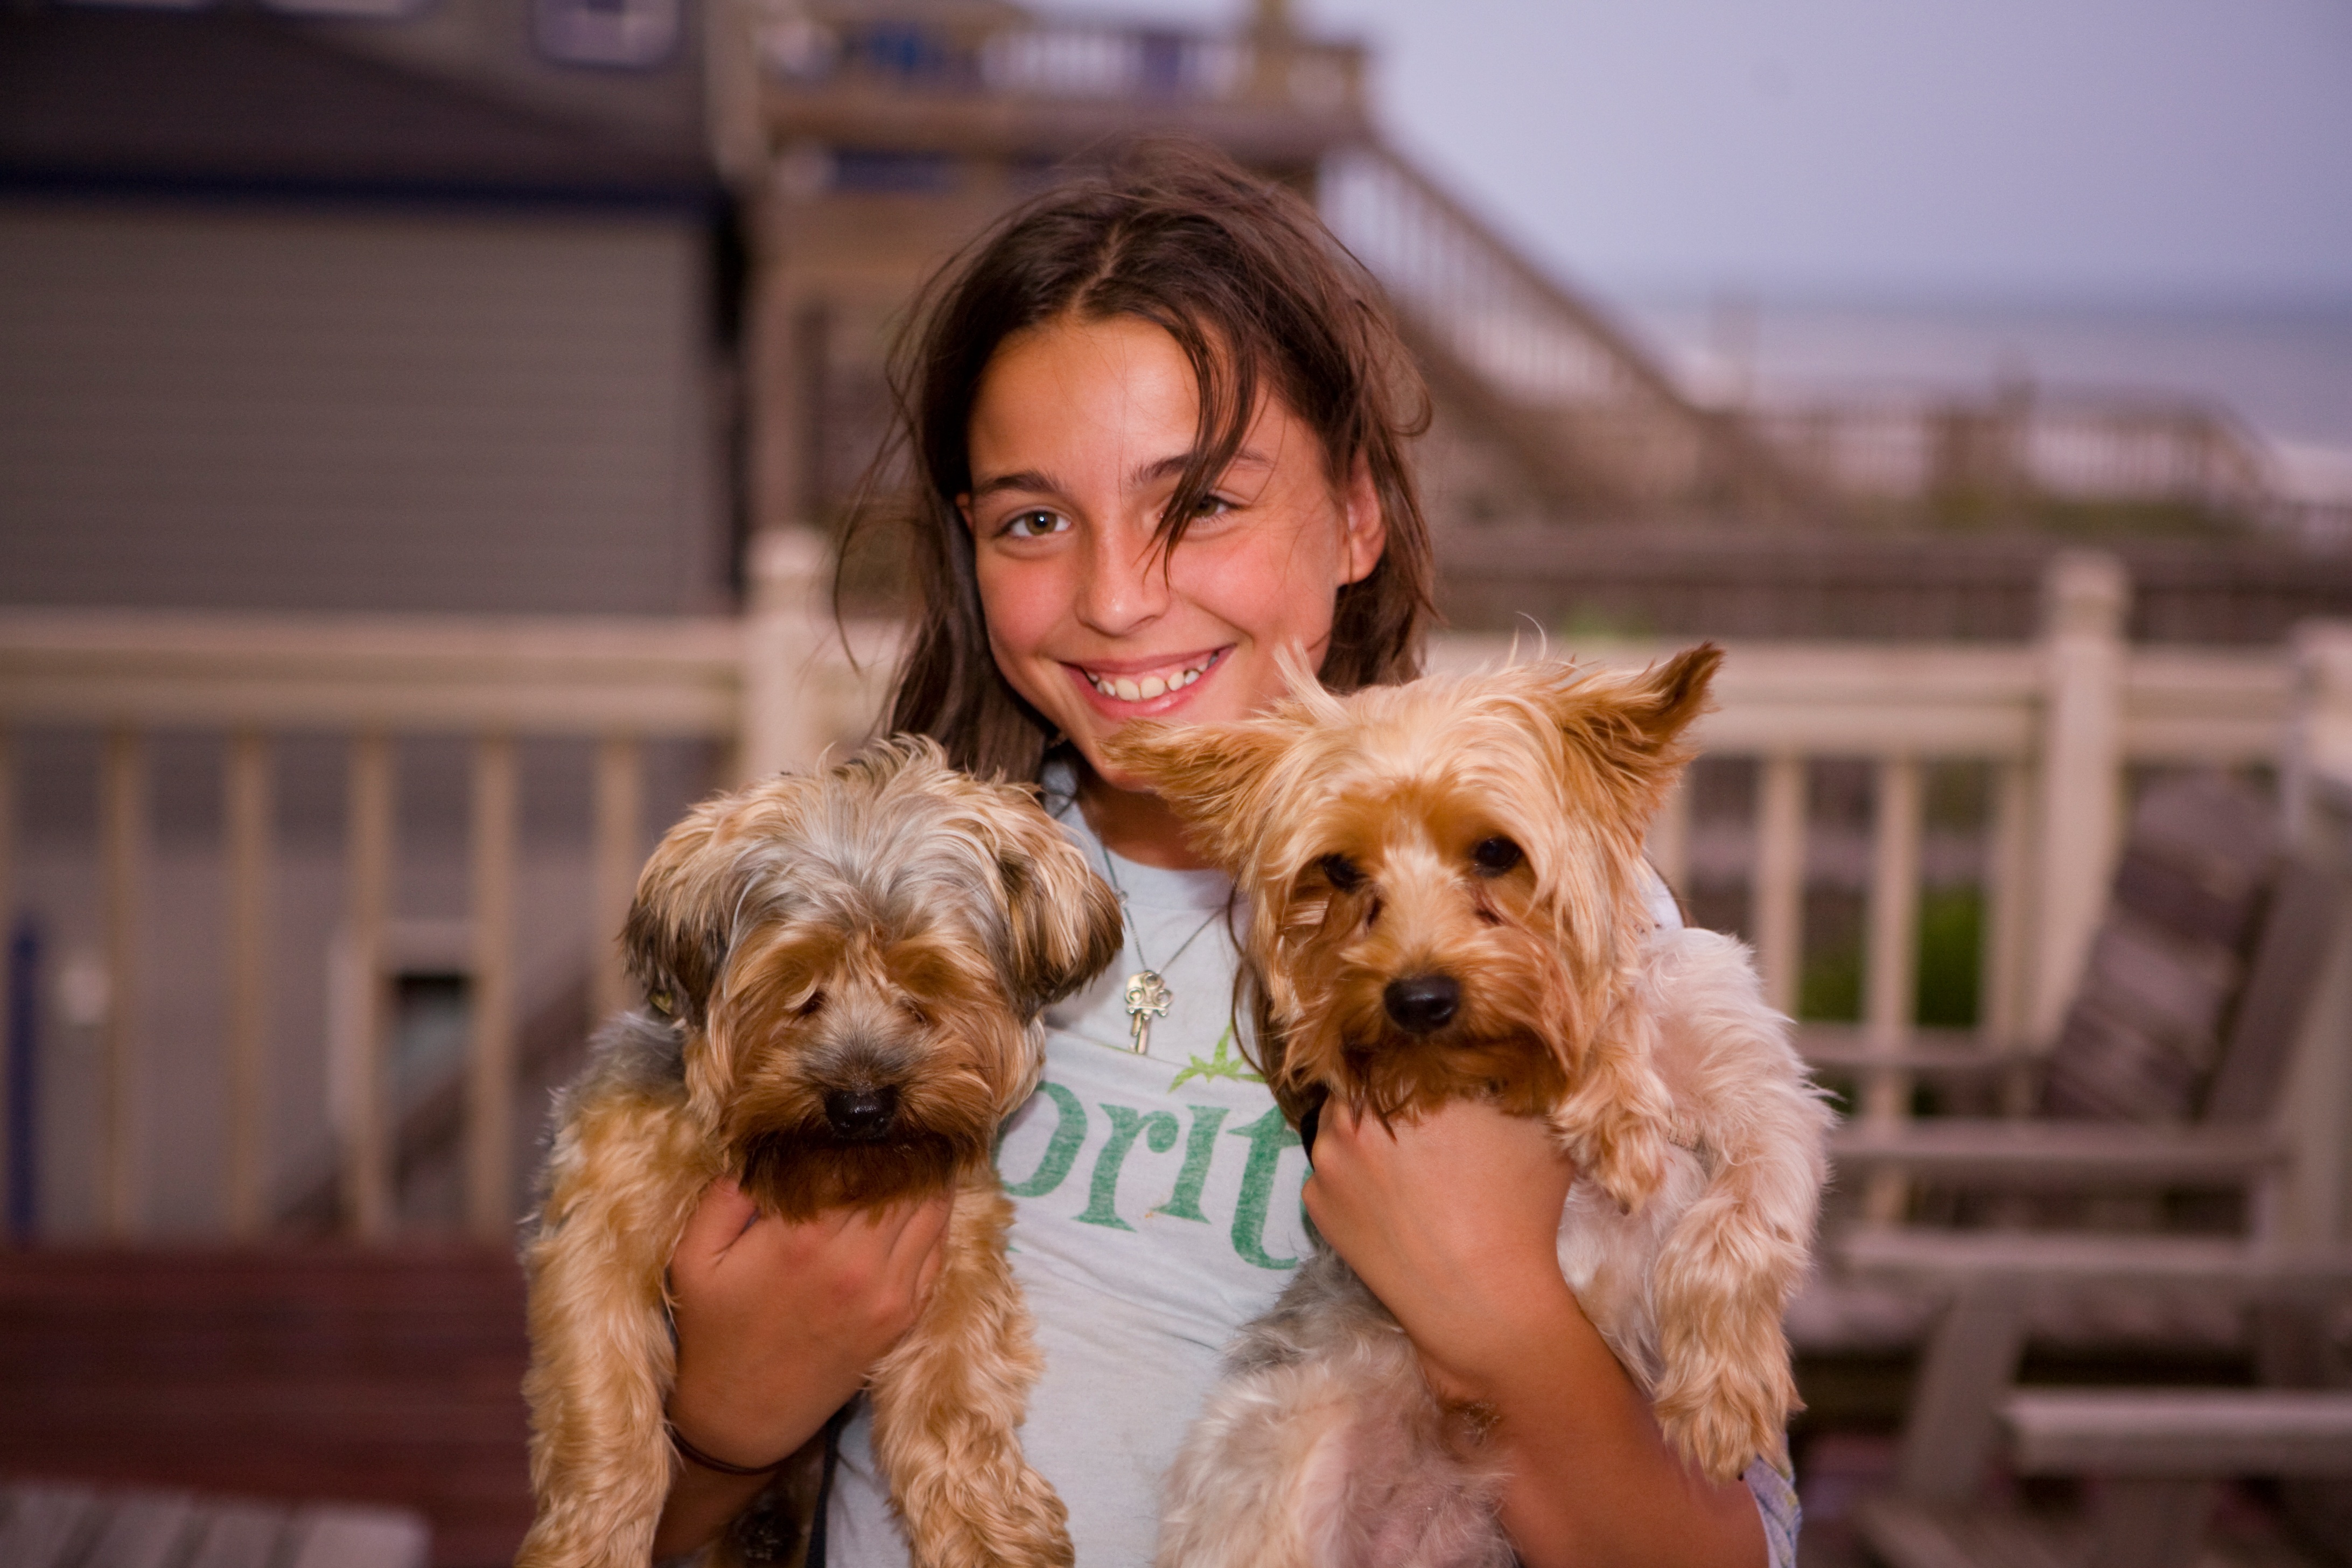
girl, puppy, dog, animal, cute, mammal, care, friendship, smiling, smile, outdoors, pets, kids, dogs, children, fun, little, skin, terrier, dog like mammal